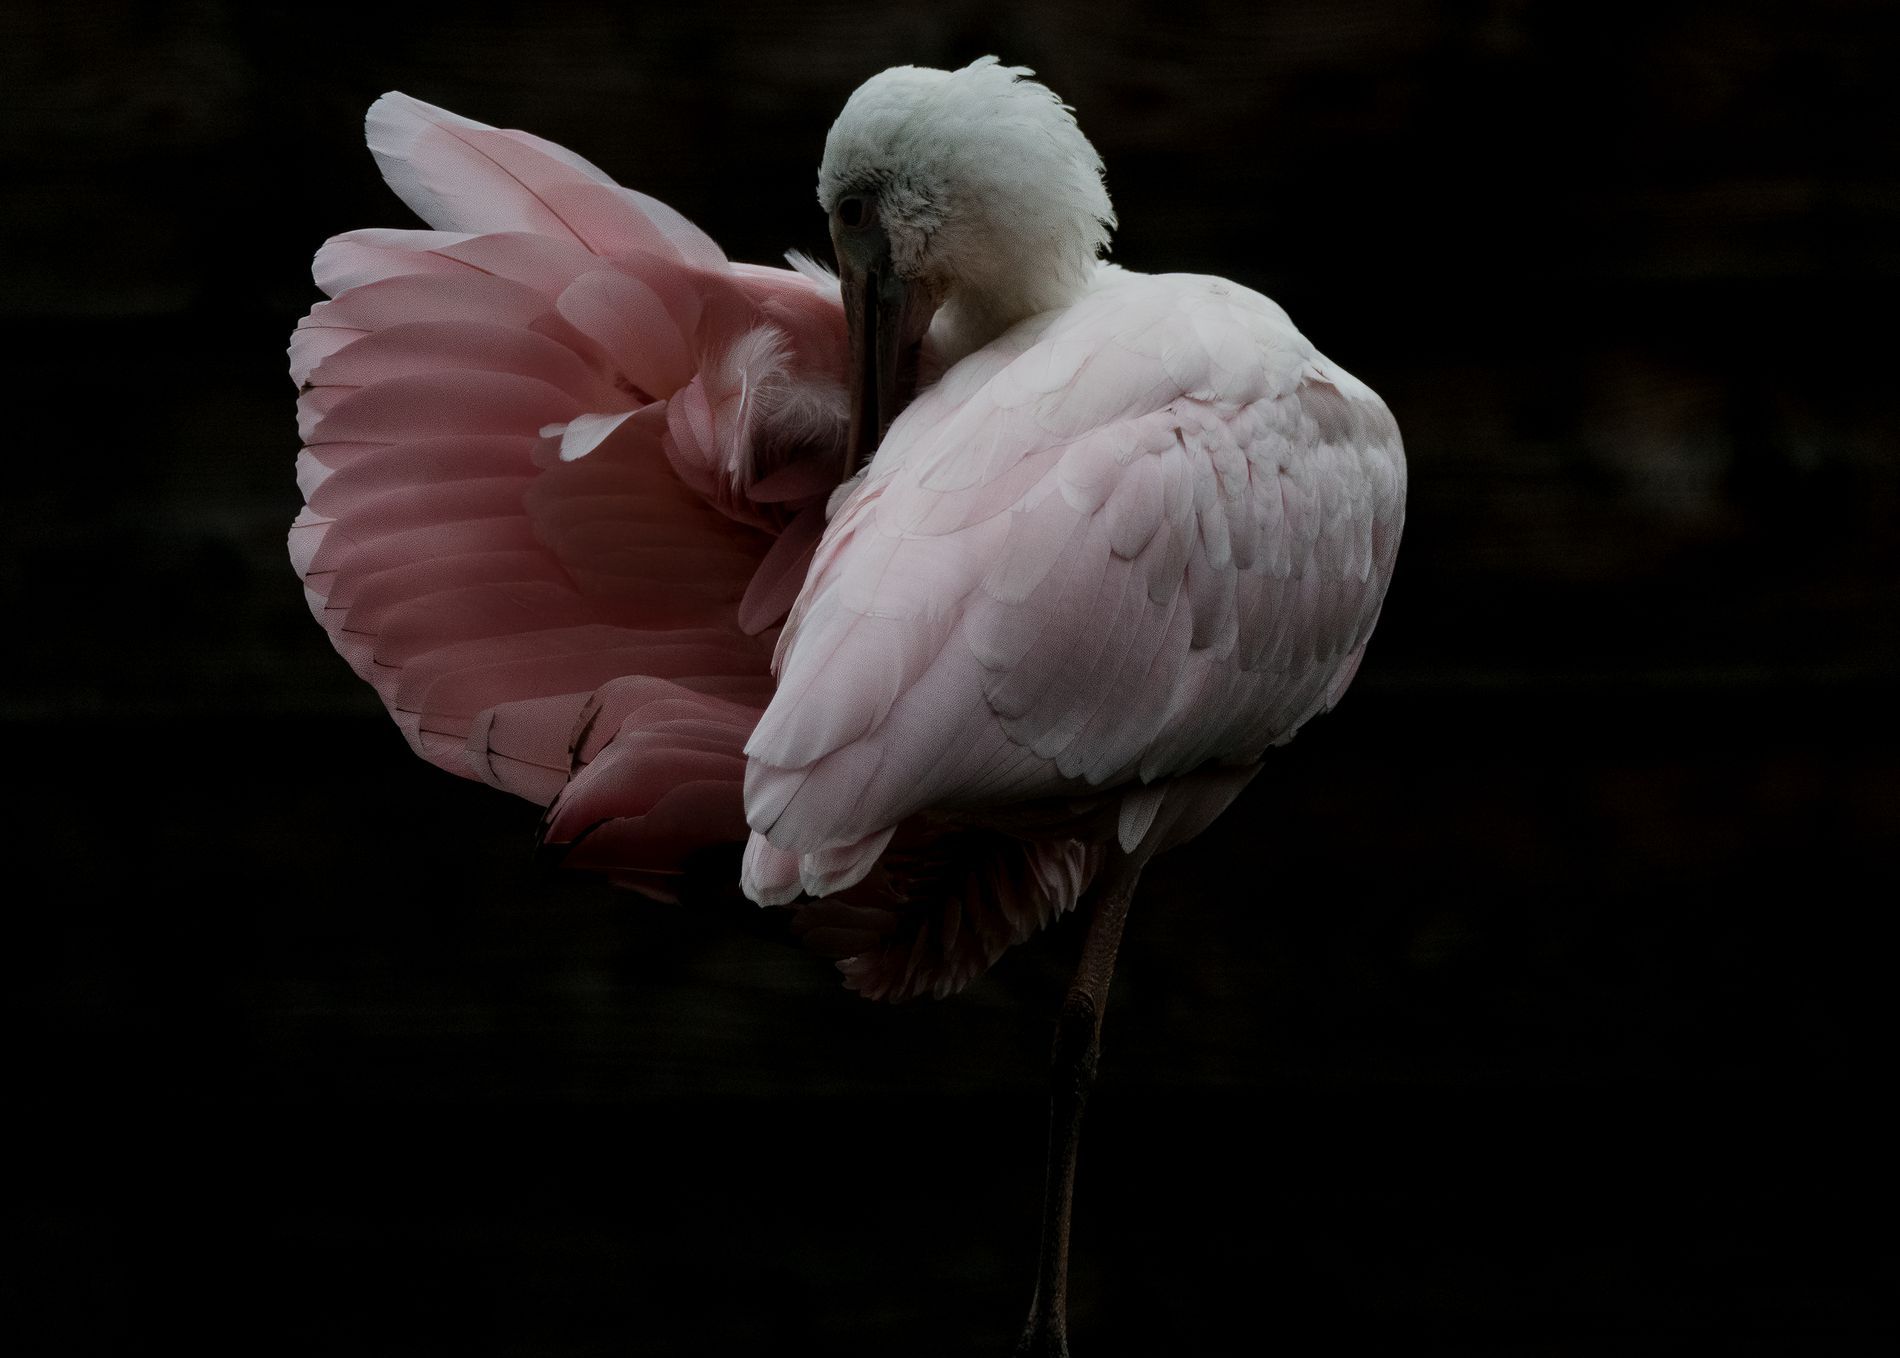
a Flamingo shyness
this image shows a flamingo standing on one leg, its feathers are pink, the dark background makes the scene dramatic.
this wildlife portrait was taken slightly below eye level, the focus is on the flamingo with soft pink leathers , the mood is dramatic while the color palette is soft pink and pitch black.
Labels: Animal, Bird, Waterfowl, Flamingo, Flock, Stork, Crane Bird, Black Background